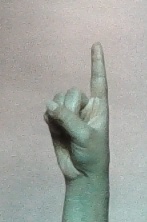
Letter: bb